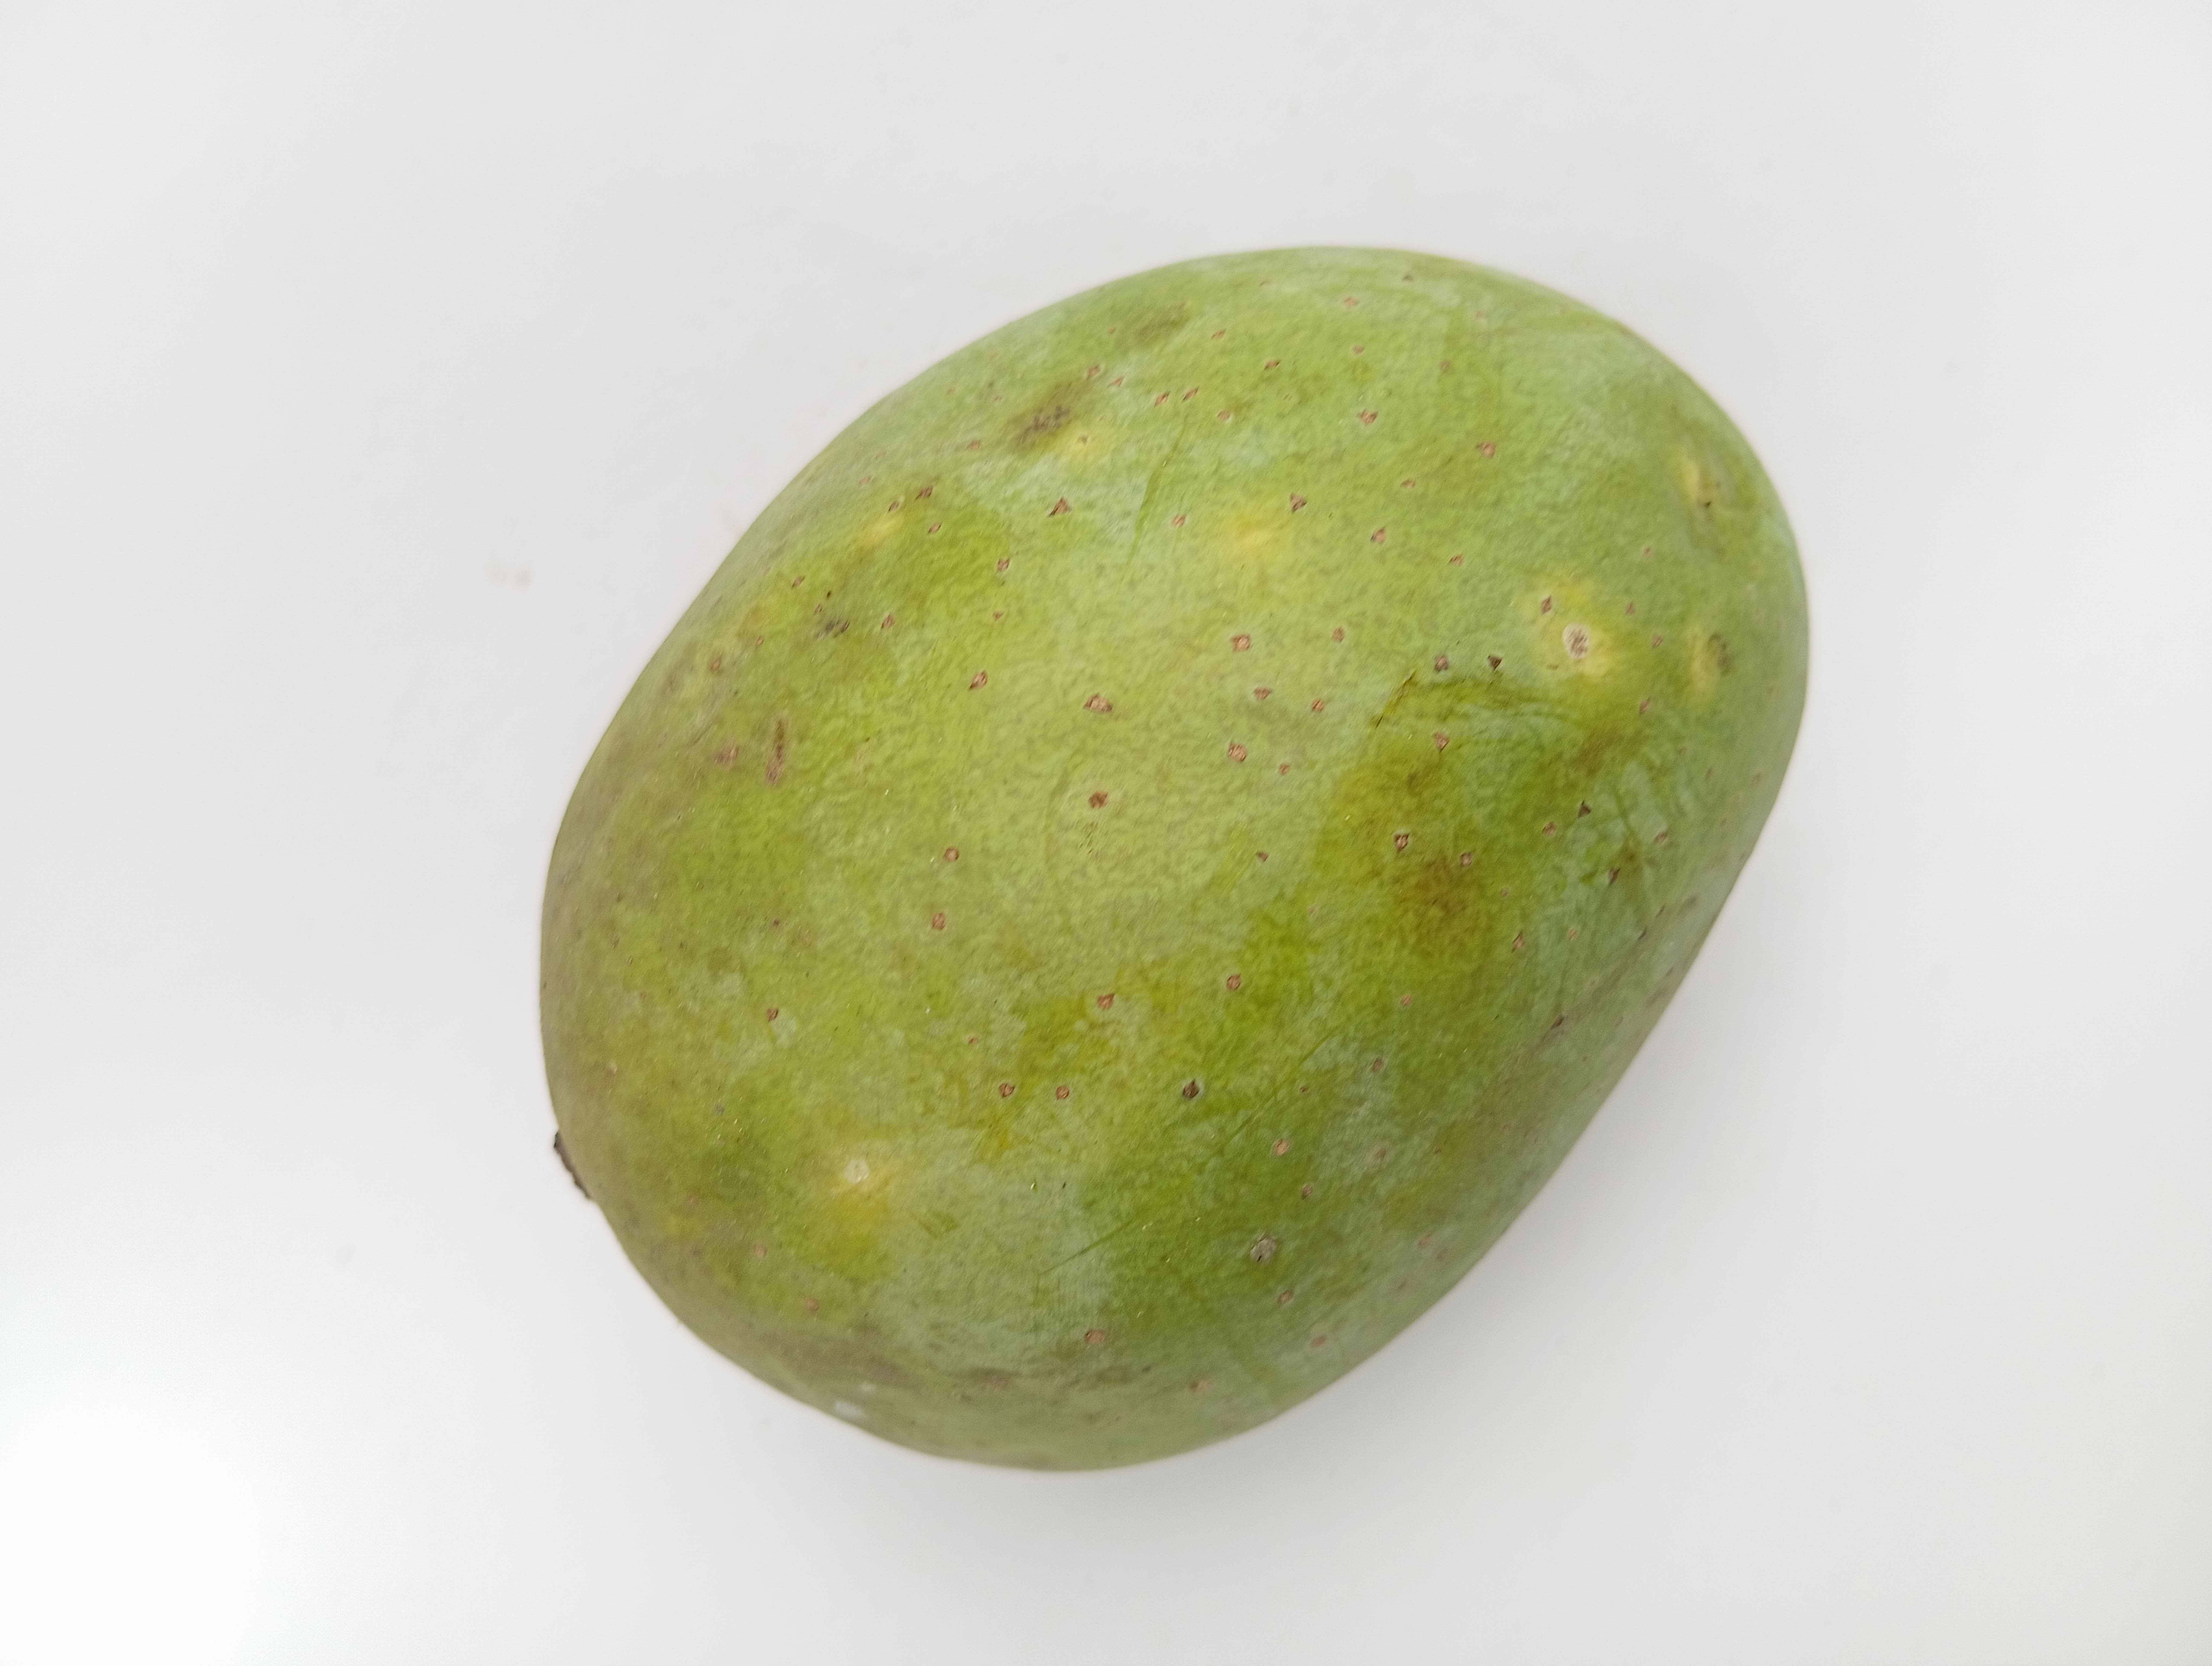
Mango variety: Langra